Meri Huws

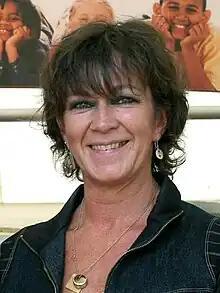
Huws in 2004

Meri Huws (born September 1957) is a Welsh academic and public official and formerly the Welsh Language Commissioner. Born in Carmarthenshire, she was educated at Ysgol Bro Gwaun, University of Wales, Aberystwyth, where she studied law and politics, and the University of Oxford, where she studied to be a social worker. She was the head of the Lifelong Learning Department at Bangor University, and deputy vice-chancellor.